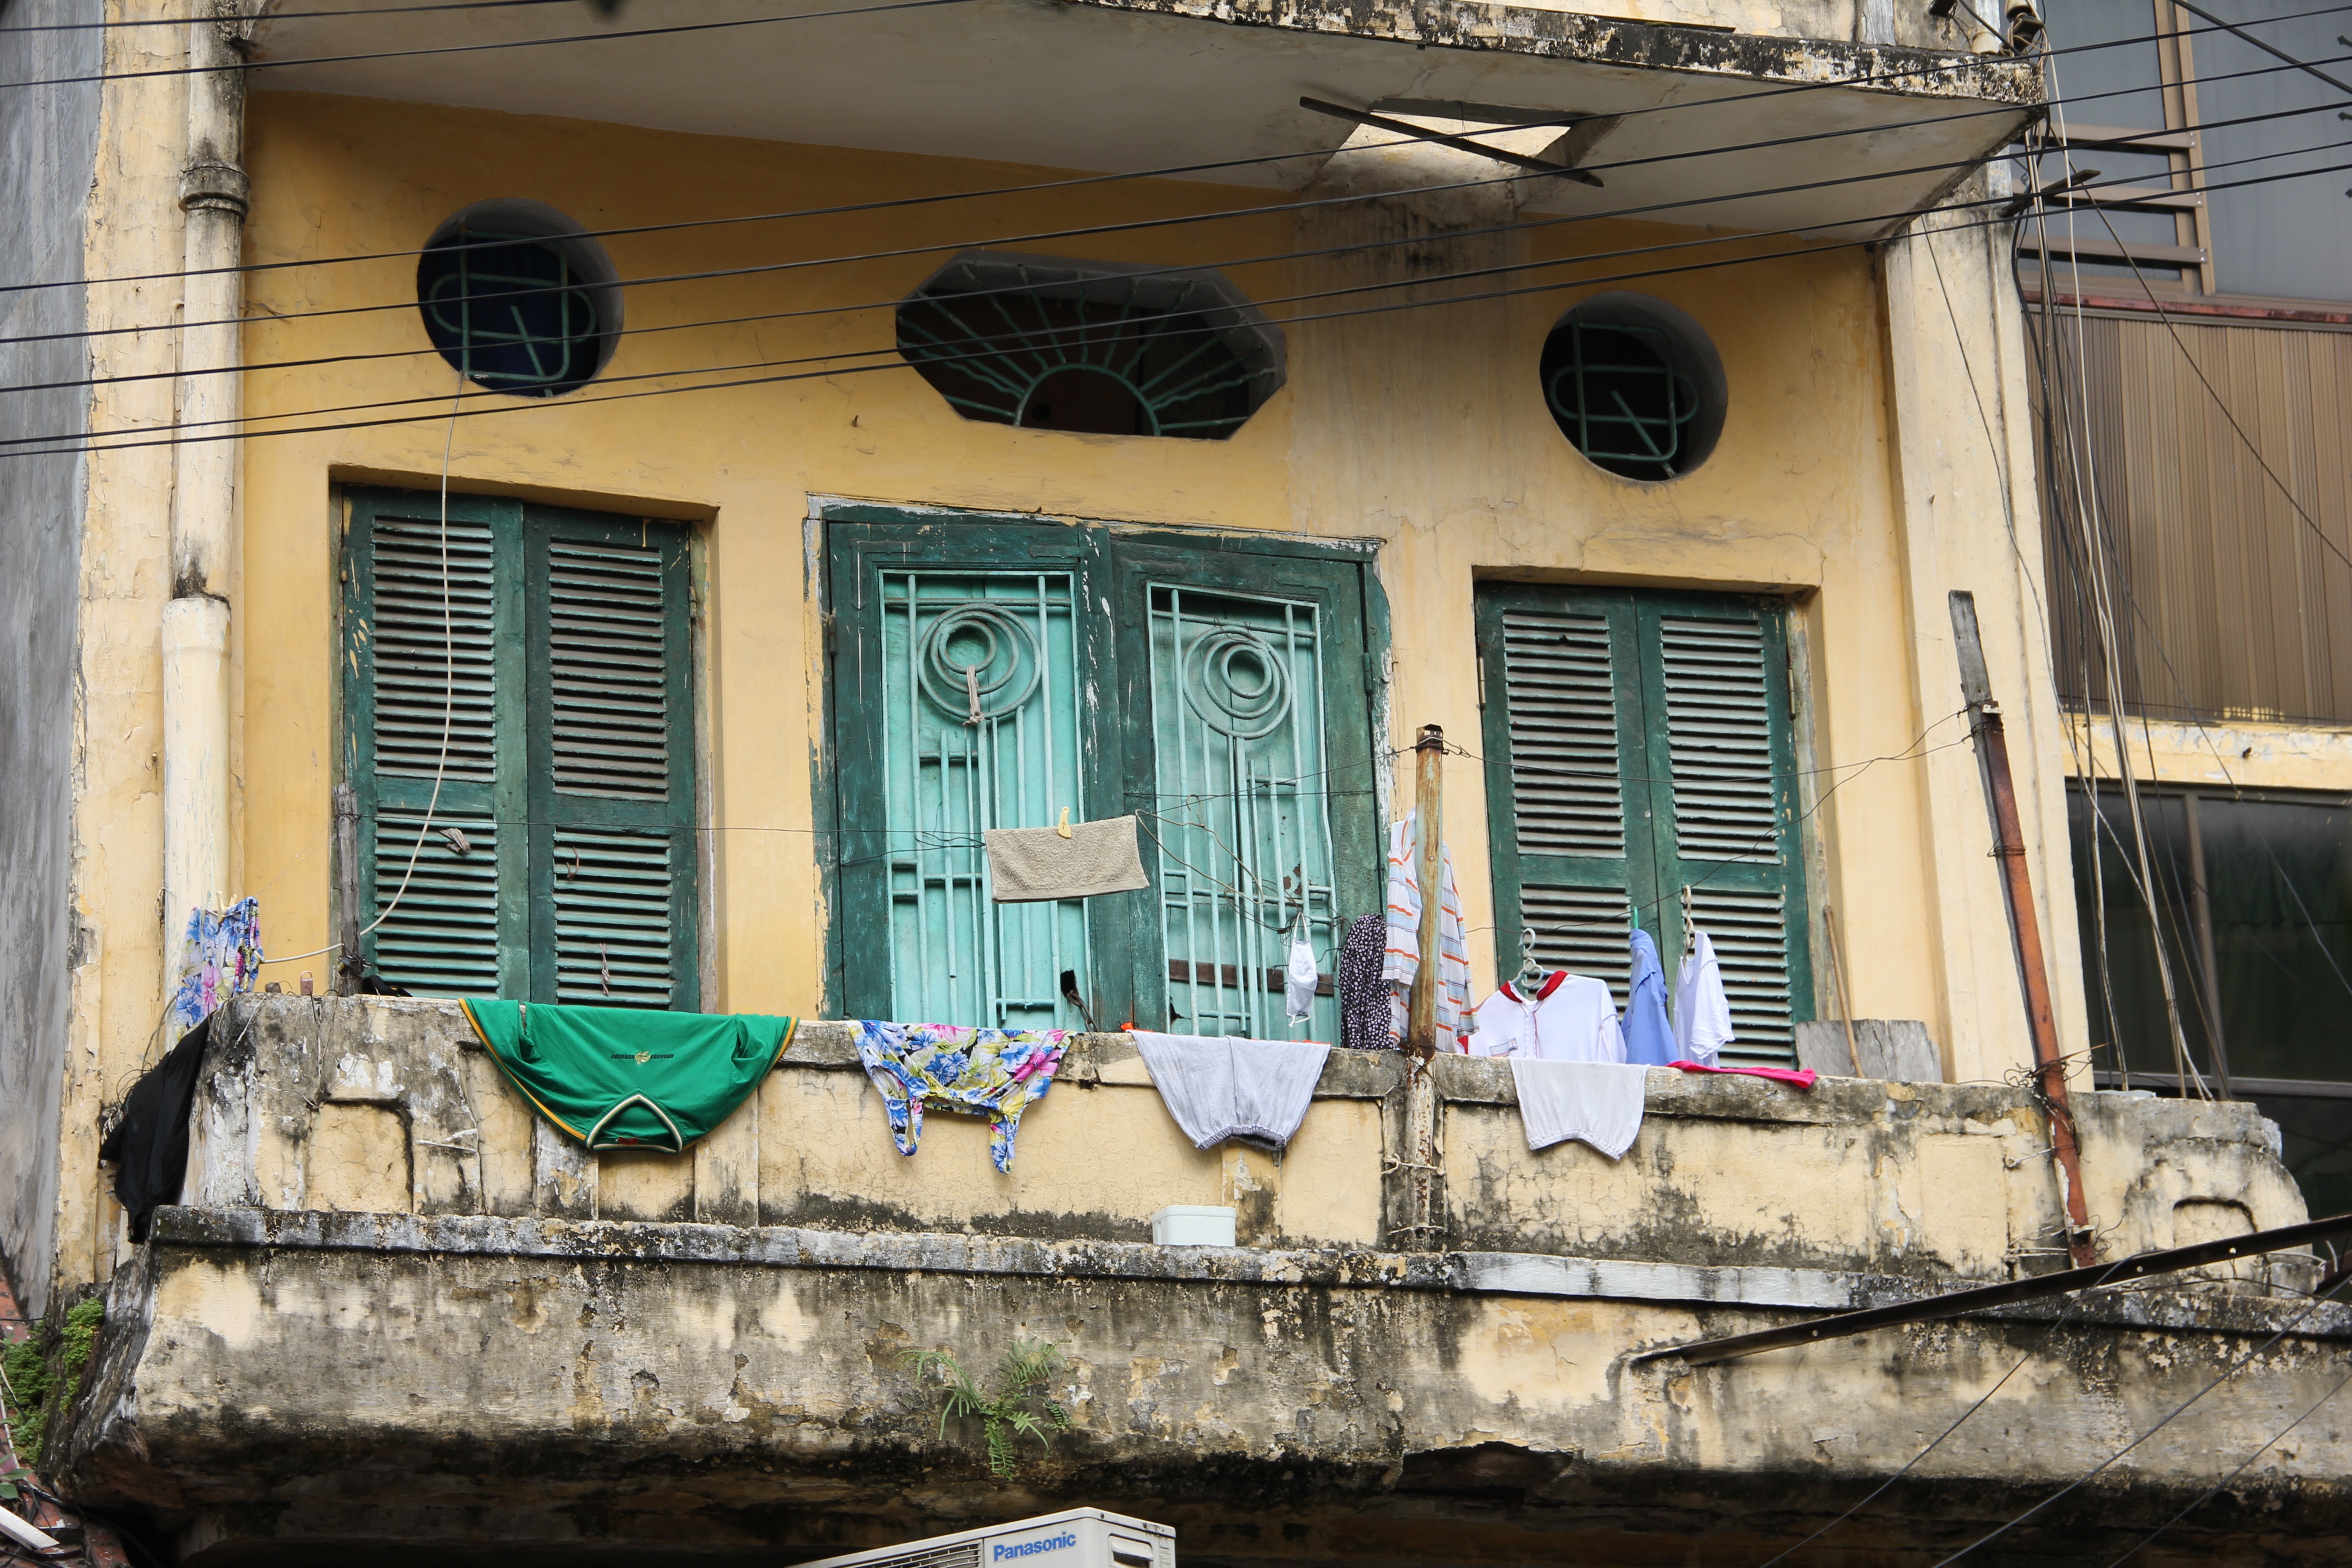
street, house, window, balcony, vehicle, facade, art, vietnam, hanoi, urban area